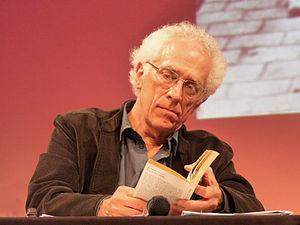
Rencontre avec Tzvetan Todorov (en compagnie d'Antoine Audouard et Anouk Grinberg) autour de ses derniers ouvrages, Georges Jeanclos, Goya à l'ombre des Lumières et L'Expérience totalitaire. La signature humaine (2011), dans le cadre de la semaine littéraire Bibliothèques idéales (Aubette, Strasbourg),